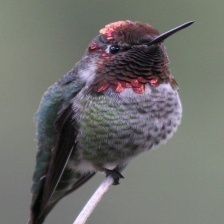
Species: ANNAS HUMMINGBIRD
Scientific name: CALYPTE ANNA
ImageNet parent category: hummingbird